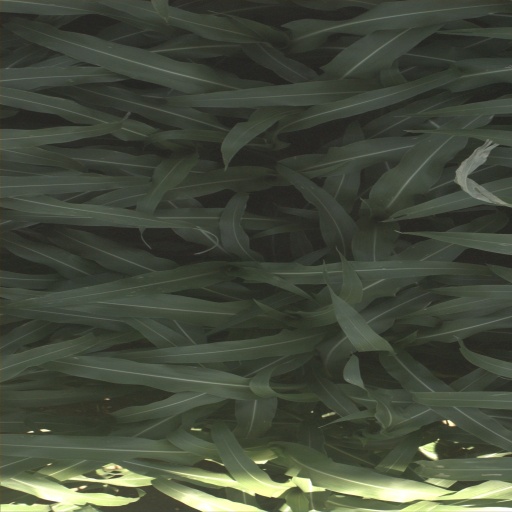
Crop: sorghum